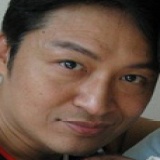
diễn viên Mã Cảnh Đào